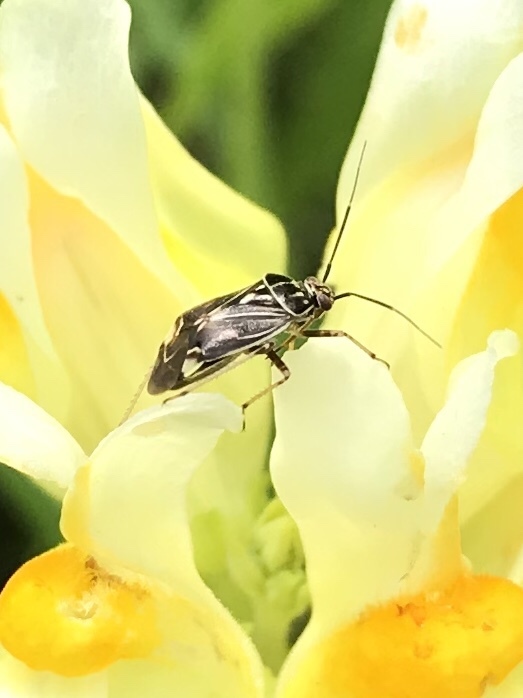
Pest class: lygus_bug